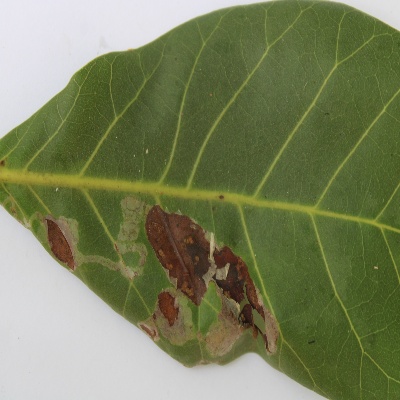
Crop: Cashew
Condition: leaf miner